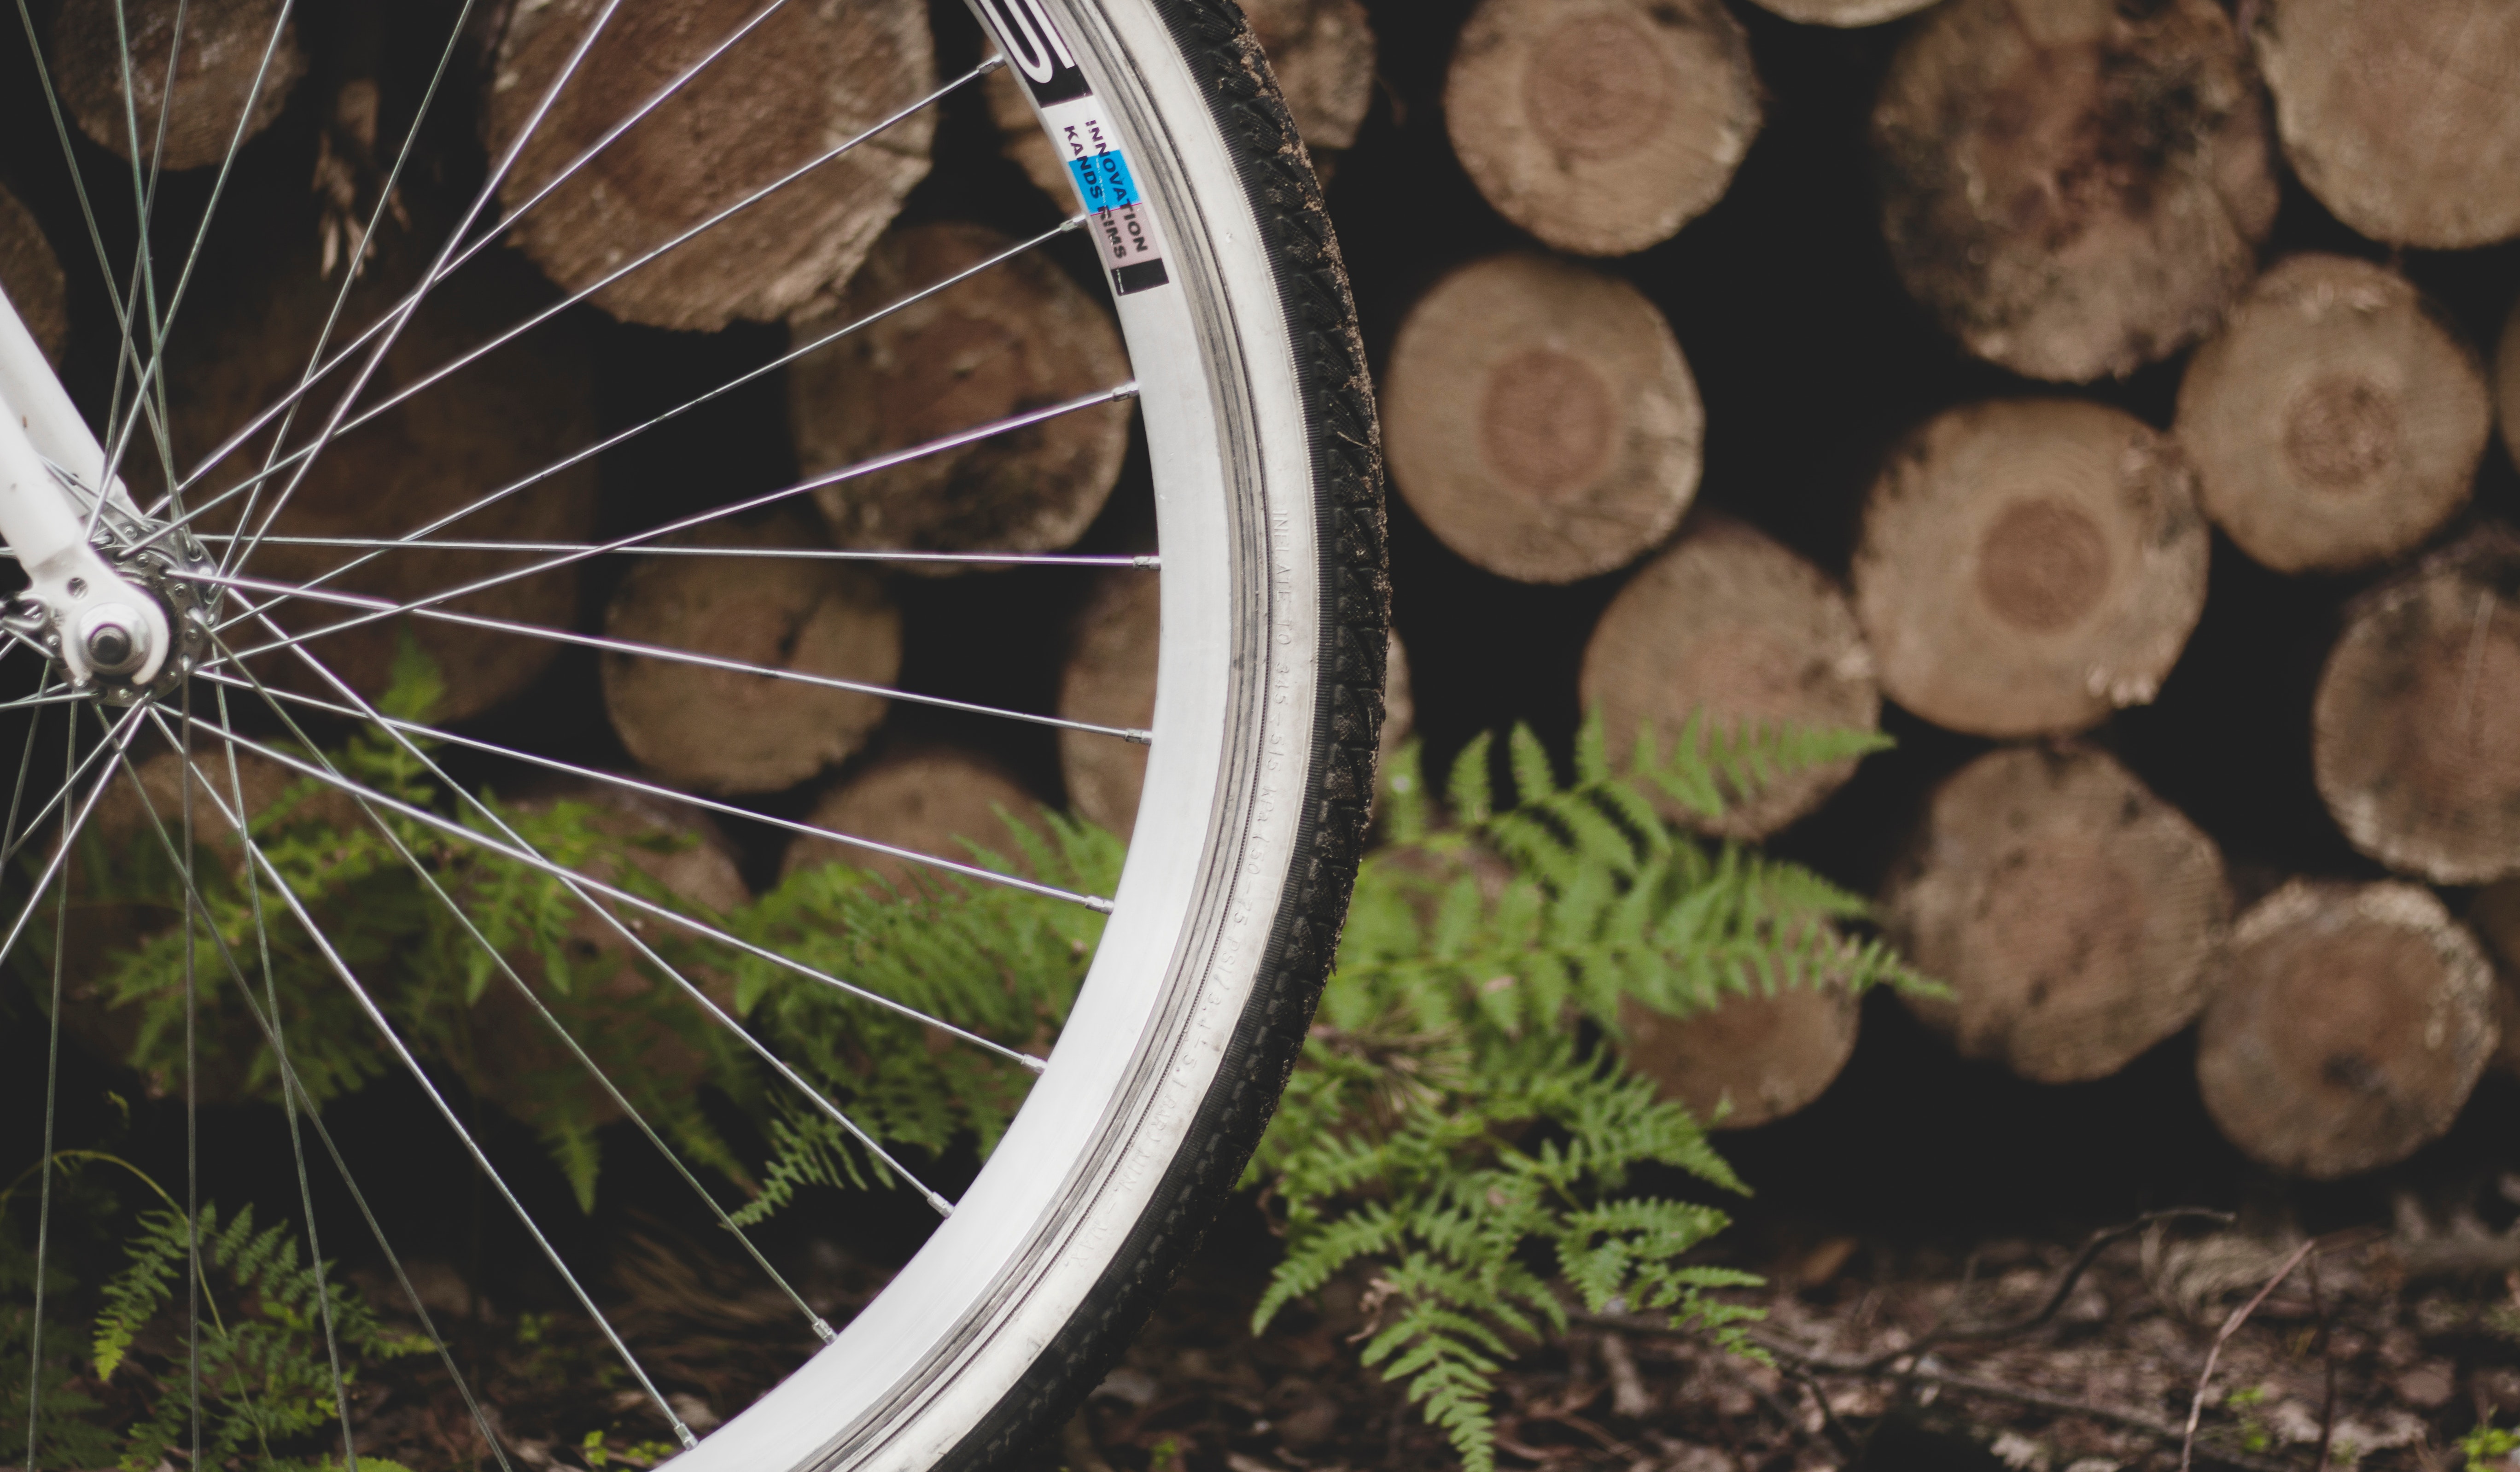
bicycle wheel, bicycle part, bicycle tire, spoke, wheel, bicycle, rim, tire, vehicle, mountain bike, automotive wheel system, circle, tree, auto part